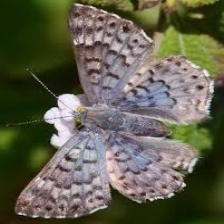
Species: GLITTERING SAPPHIRE